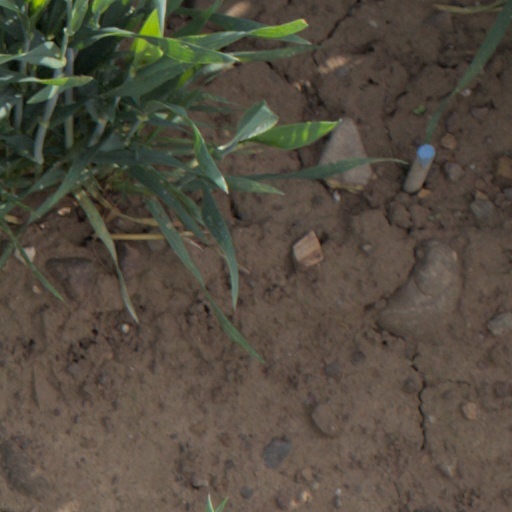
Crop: wheat